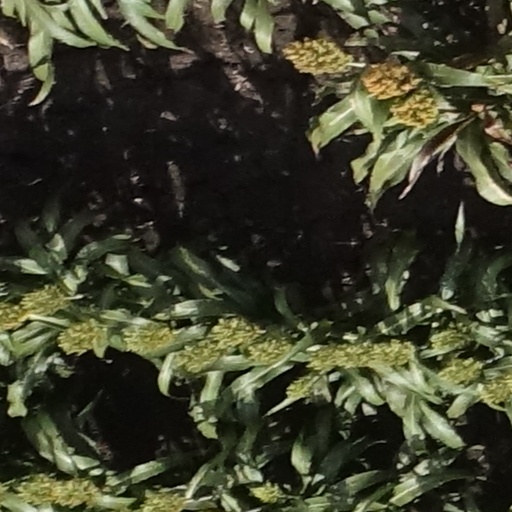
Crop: sorghum